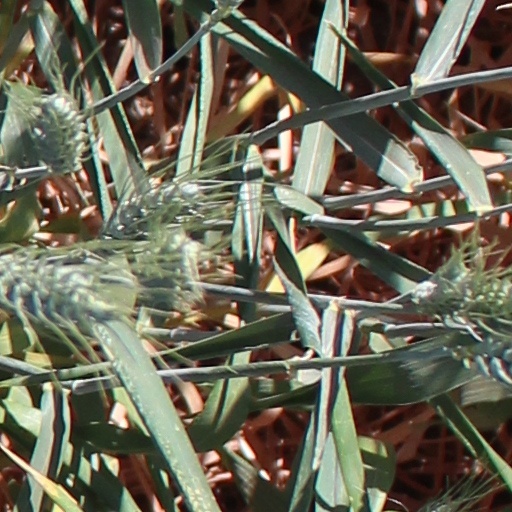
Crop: wheat